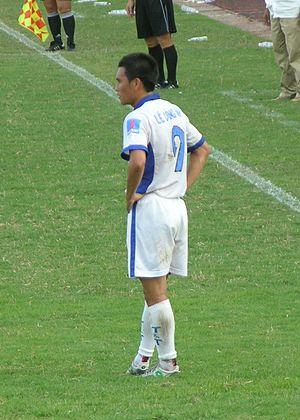
Lê Công Vinh, né le 10 décembre 1985 à Quỳnh Lâm au Viêt Nam, est un footballeur international vietnamien, qui évolue au poste d'attaquant. Il est actuellement directeur adjoint du club de Hô-Chi-Minh-Ville.